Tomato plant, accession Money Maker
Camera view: tilt-top (135 deg); turntable rotation: 180 degrees
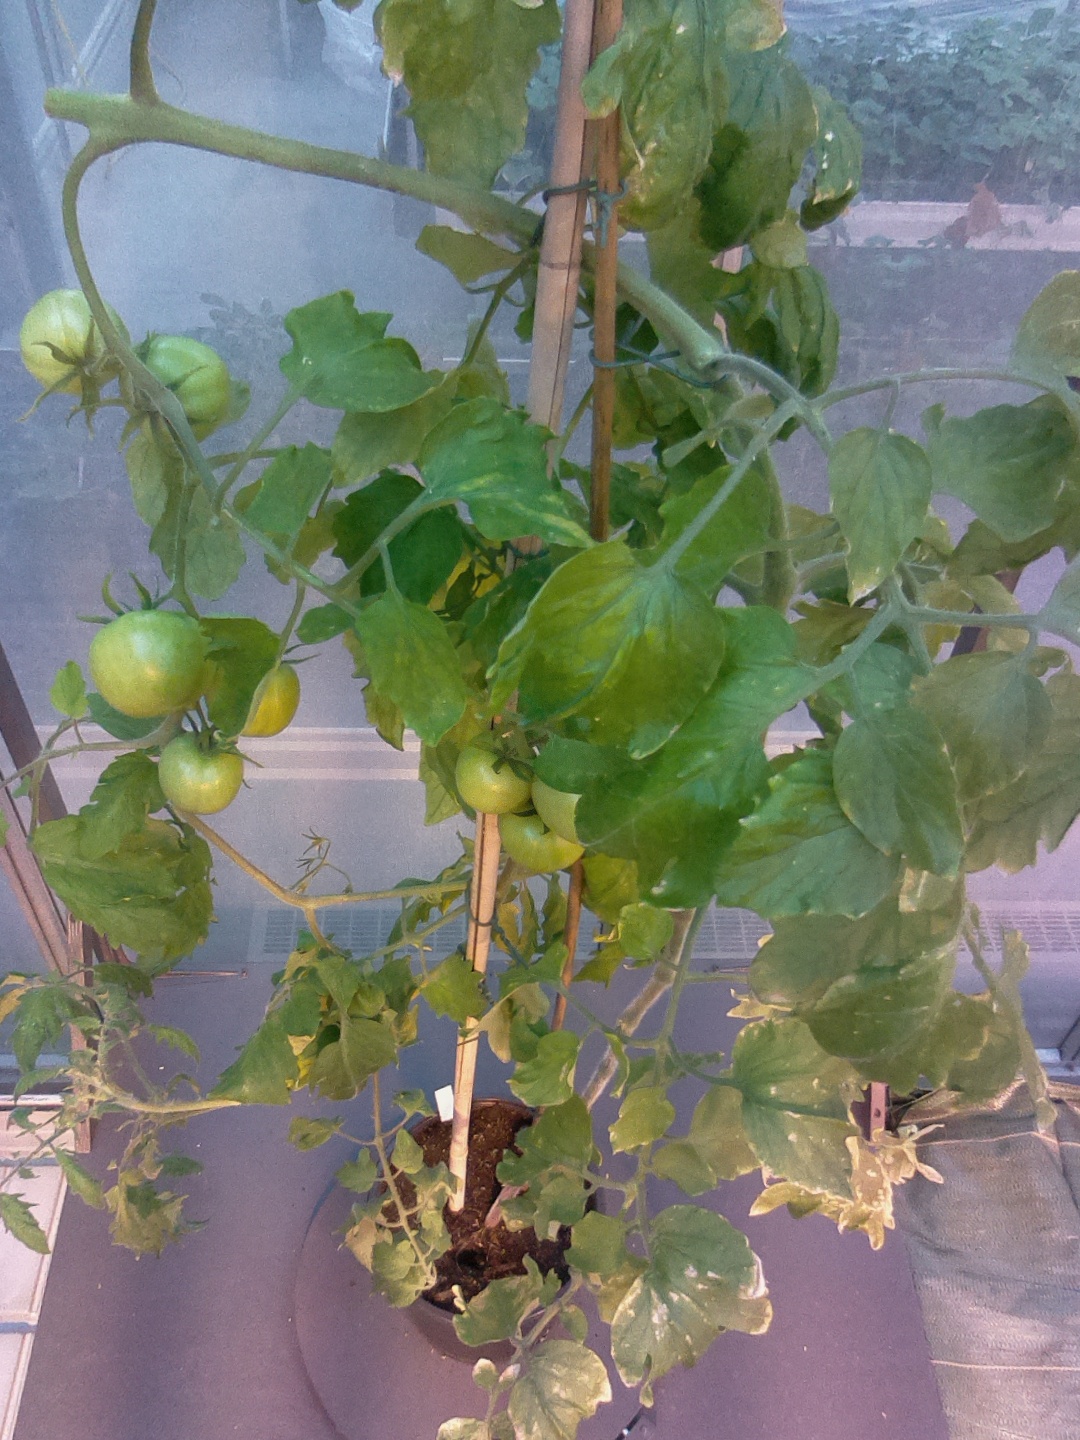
BBCH growth stage 78: 80% -90% of final fruit size